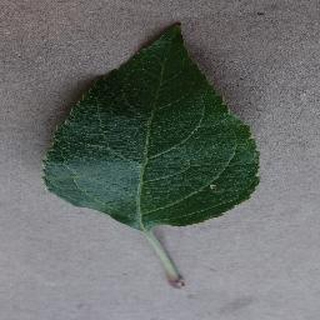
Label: healthy_apple